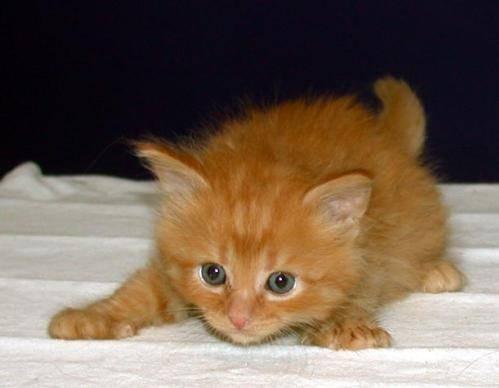
cat